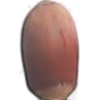
Label: hazelnut